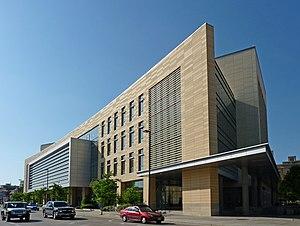
La ville de Madison est la capitale de l'État du Wisconsin, aux États-Unis. Selon les dernières estimations de 2016, sa population s'élevait à 252 551 habitants, ce qui la plaçait au deuxième rang de l'État derrière Milwaukee et au 82ᵉ rang aux États-Unis. Siège du comté de Dane, Madison est située à 235 km au nord-ouest de Chicago.